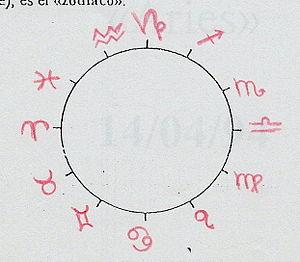
La science est l'ensemble des connaissances et études d'une valeur universelle, caractérisées par un objet et une méthode fondée sur des observations objectives vérifiables et des raisonnements rigoureux. On la divise communément en différents domaines qualifiés de sciences.